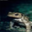
Label: frog